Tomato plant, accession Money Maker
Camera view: horizontal (90 deg, fisheye); turntable rotation: 120 degrees
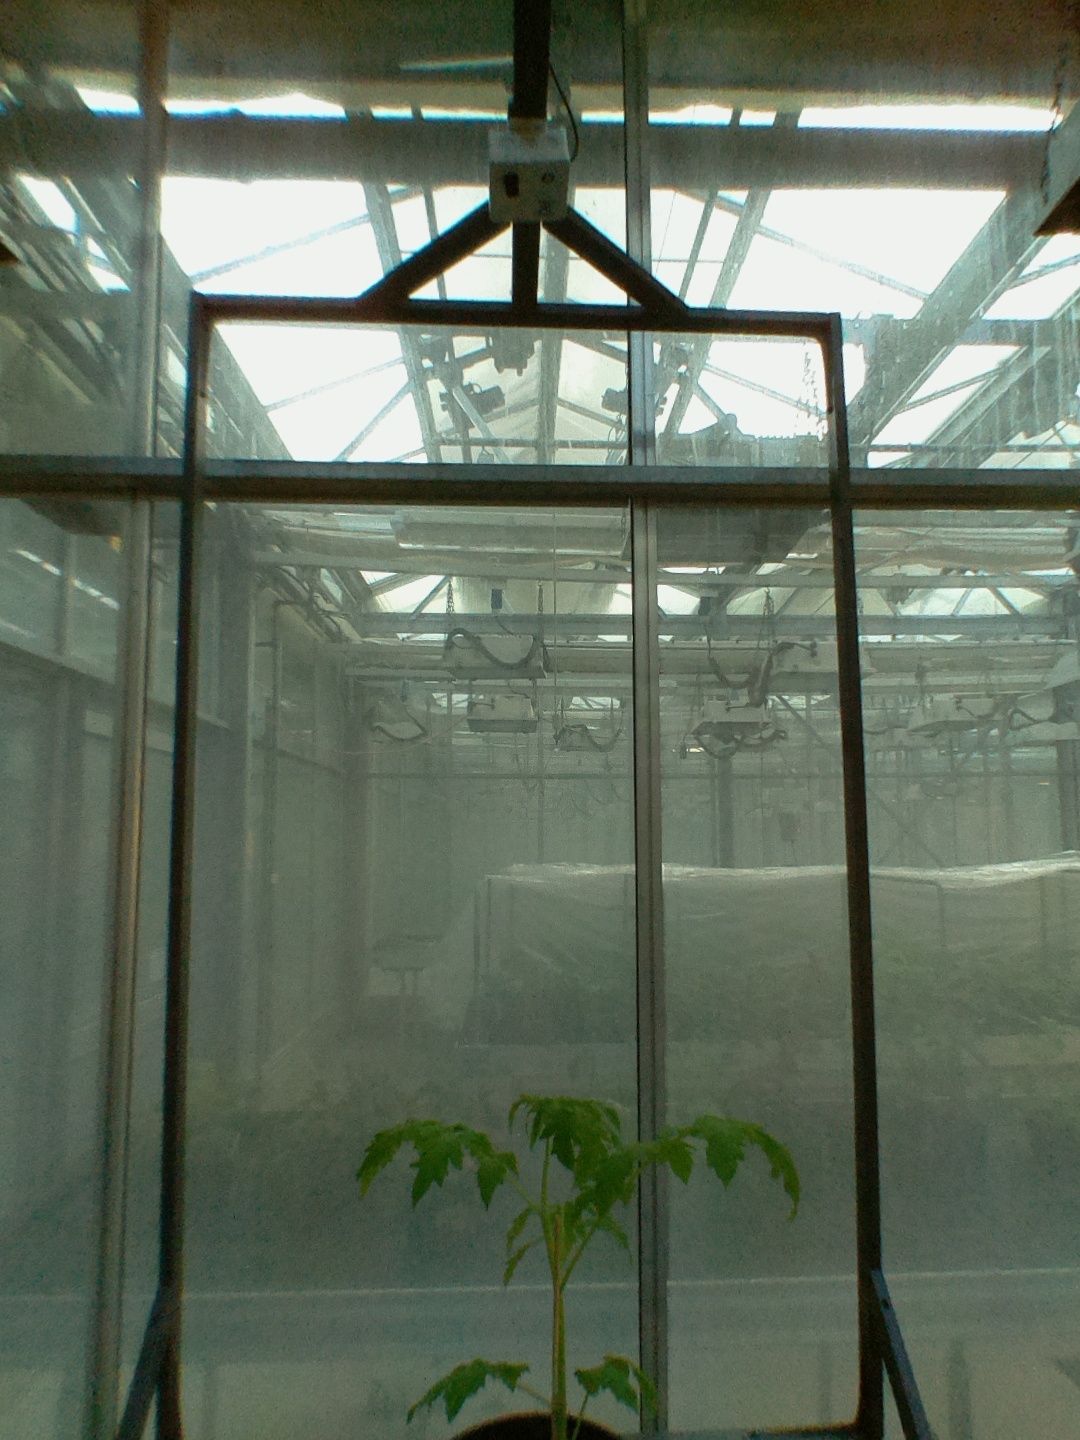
BBCH growth stage 13: 6 of true leaves visible